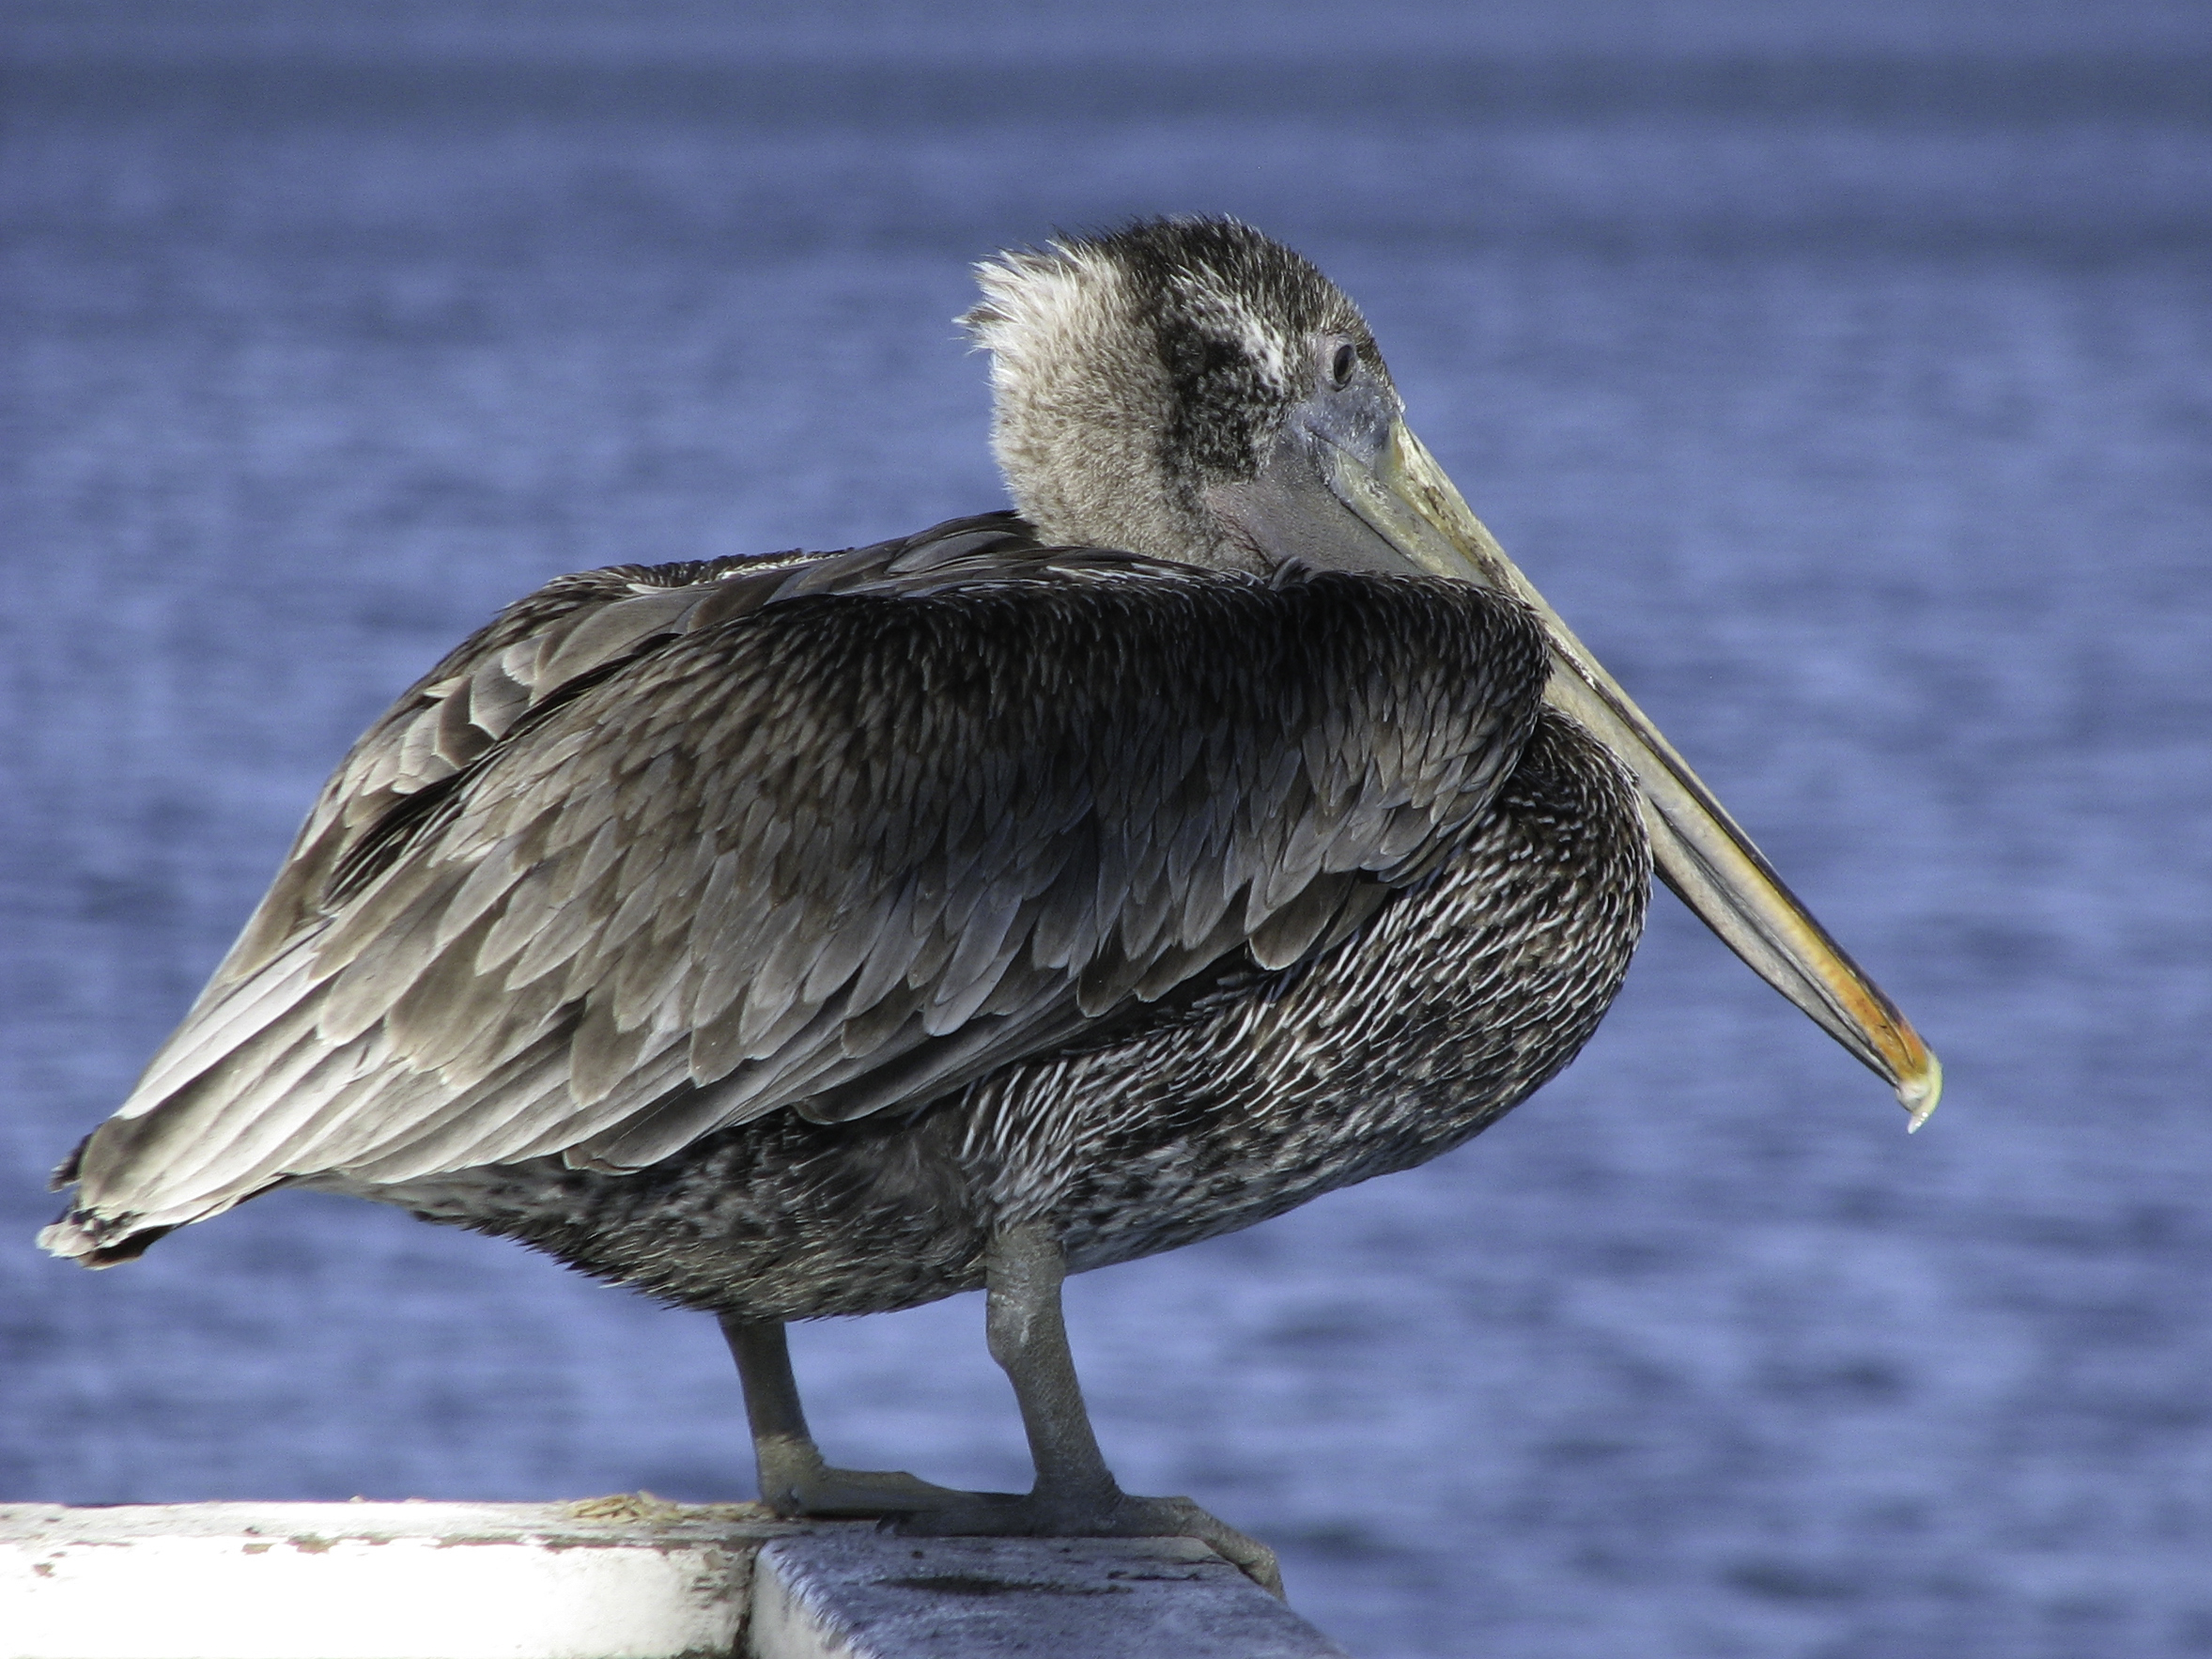
pelican, bird, vertebrate, beak, brown pelican, seabird, pelecaniformes, wildlife, shorebird, feather, wing, water bird